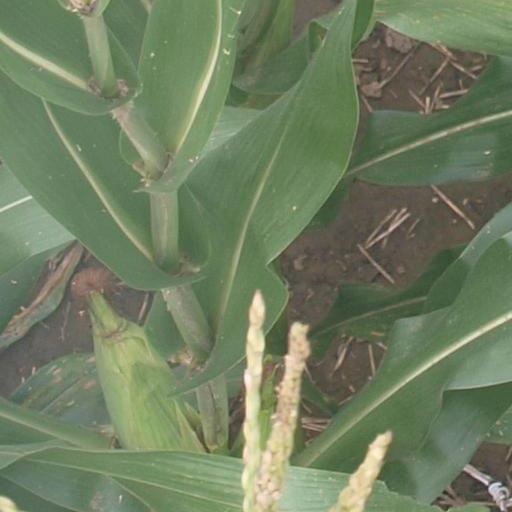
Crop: maize; corn